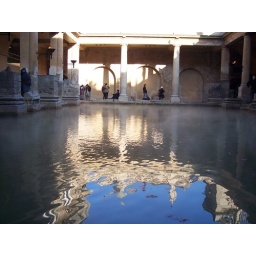
Blue sky in bath